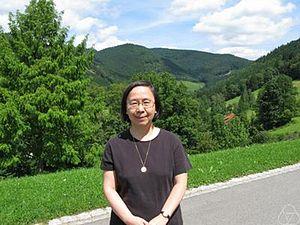
Sun-Yung Alice Chang, née en 1948, est une mathématicienne américaine d'origine chinoise. Elle enseigne et dirige ses recherches à l'Université de Princeton depuis 1998. Ses travaux portent notamment sur l'analyse mathématique, l'analyse harmonique et la géométrie différentielle.